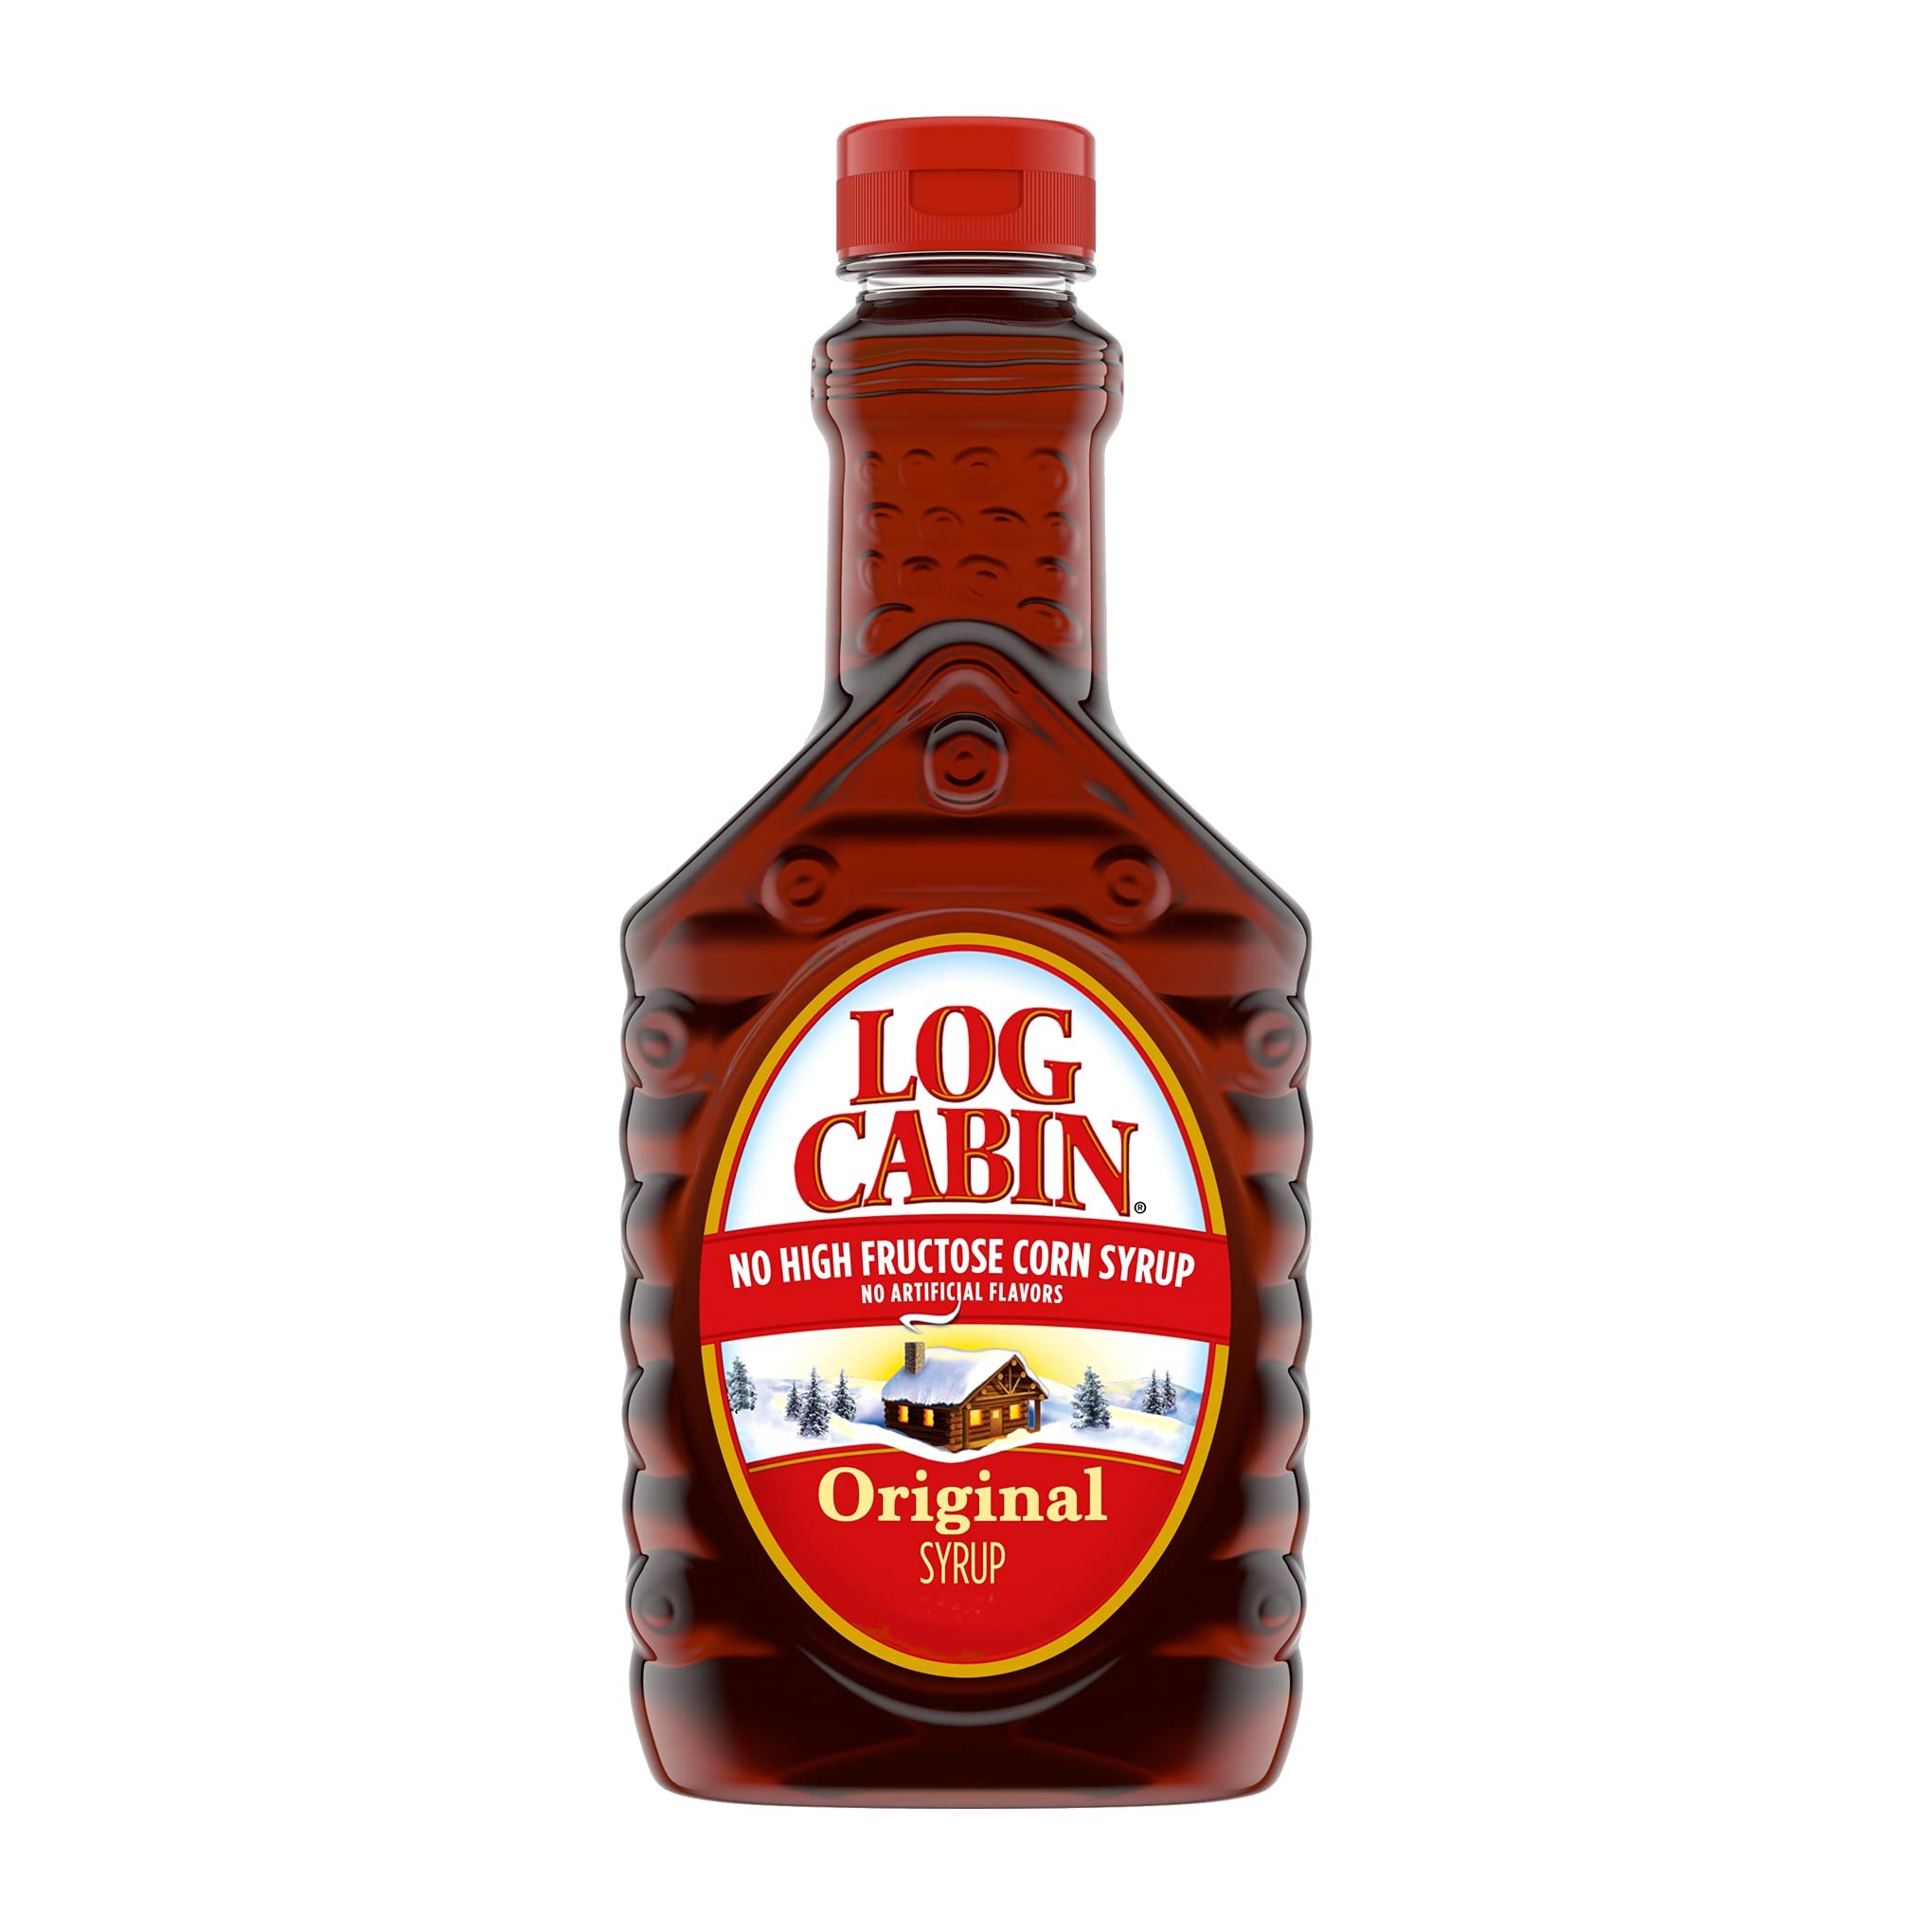
Item Name: Log Cabin Original Pancake Syrup, 12 Fl oz
Bullet Point 1: One 12 fl oz bottle of Log Cabin Original Pancake Syrup
Bullet Point 2: Rich, delicious pancake and waffle syrup offers a traditional flavor
Bullet Point 3: This breakfast syrup is easy to squeeze onto a variety of breakfast foods
Bullet Point 4: Top your pancakes, waffles, French toast, oatmeal and other breakfast favorites with this Log Cabin syrup
Bullet Point 5: Log Cabin original syrup is made with no high fructose corn syrup and no artificial flavors
Value: 12.0
Unit: Fl Oz

Price: 10.99